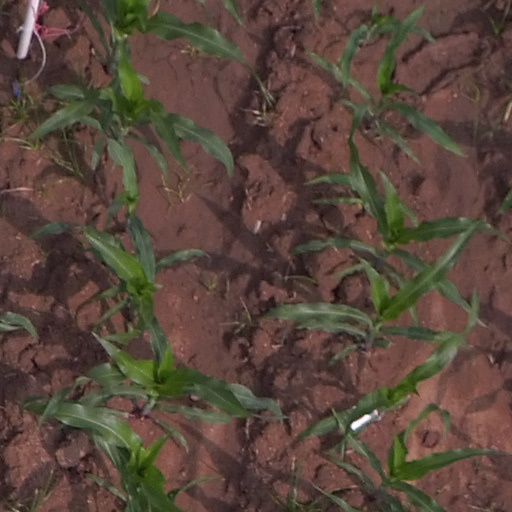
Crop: maize; corn